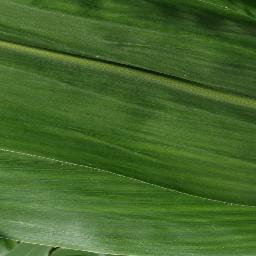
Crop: corn
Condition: (maize)_healthy